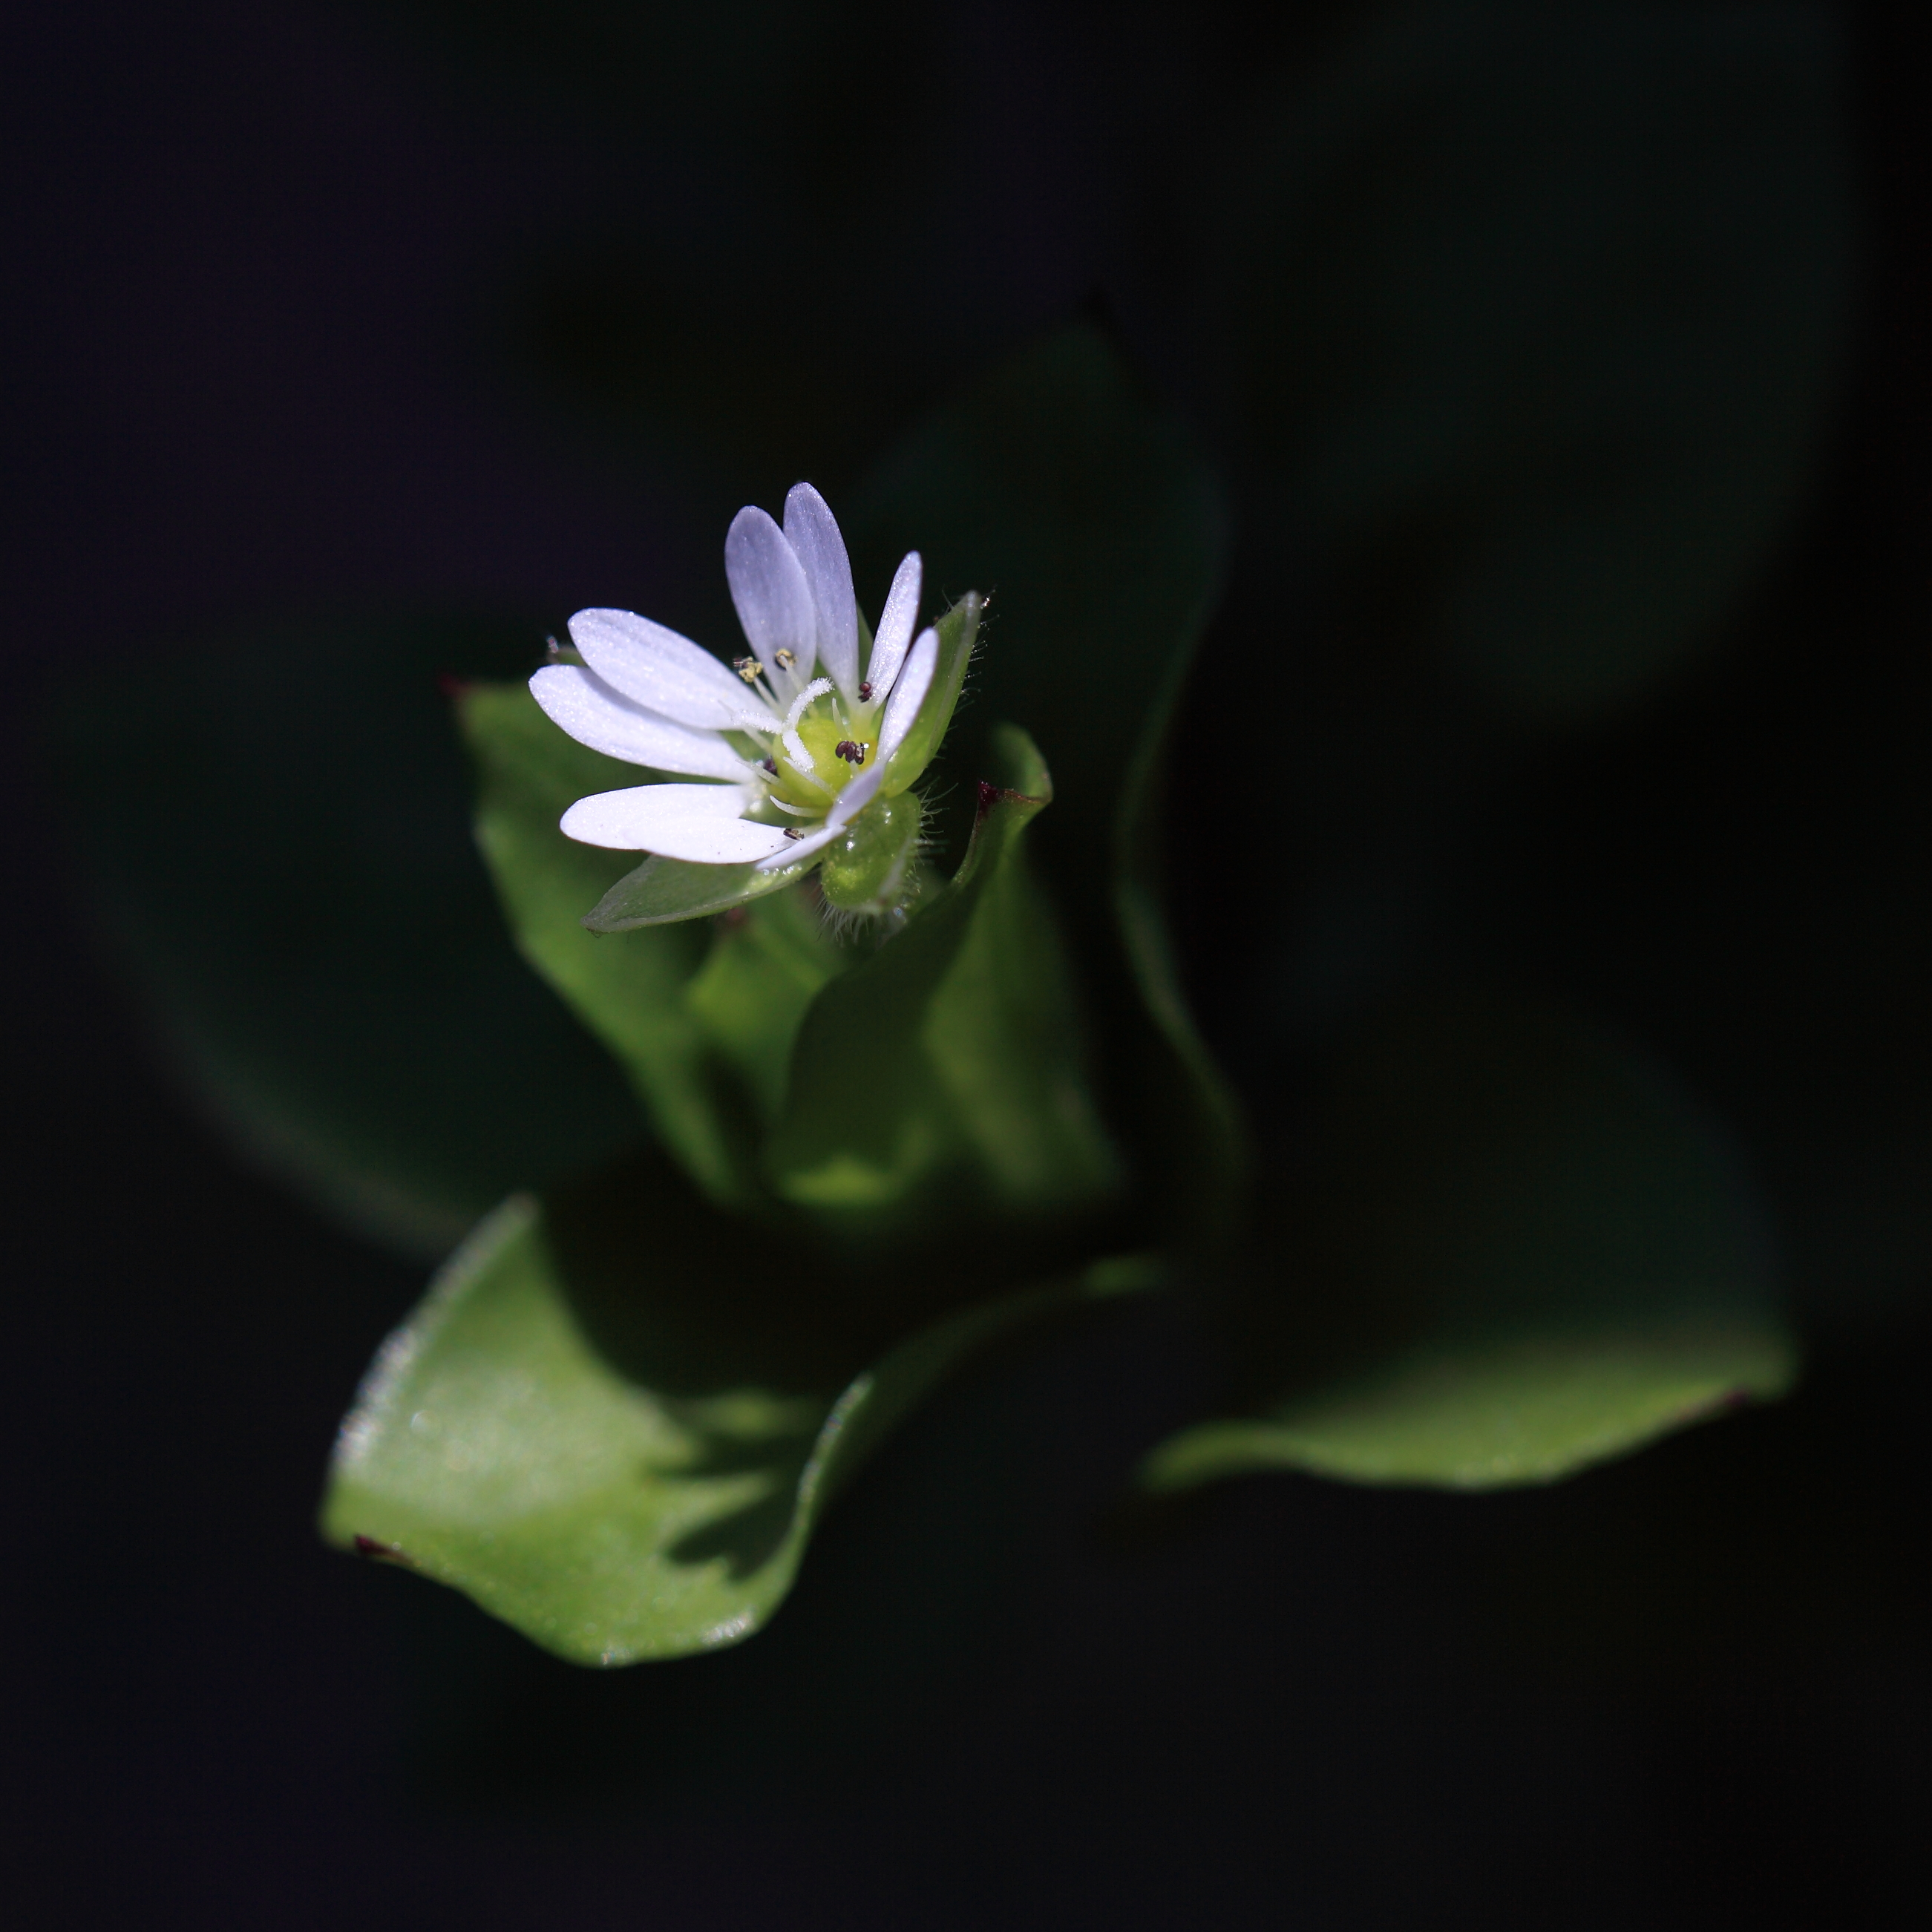
nature, blossom, plant, photography, leaf, flower, petal, green, high, darkness, botany, flora, wildflower, close up, 5d, hires, bud, markii, hi, res, resolution, saitama, kawaguchi, macro photography, flowering plant, plant stem, land plant